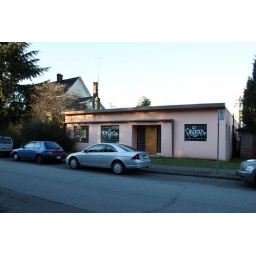
This building and the two houses beside it will likely make way for a new development.